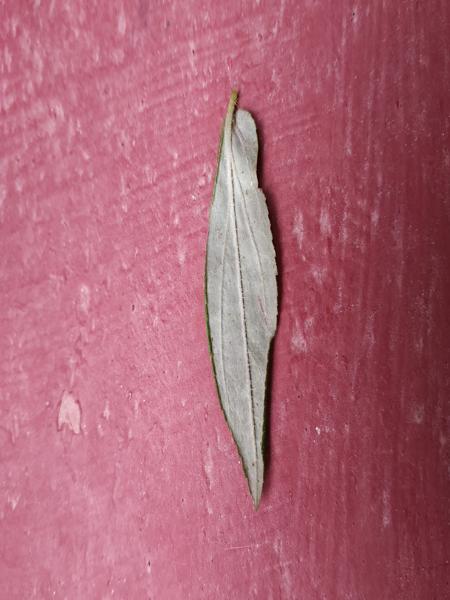
Plant: Astma_weed